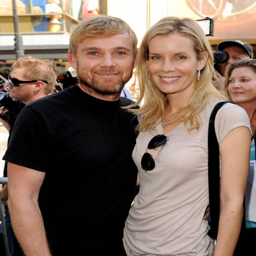
actor and his wife at the premiere .